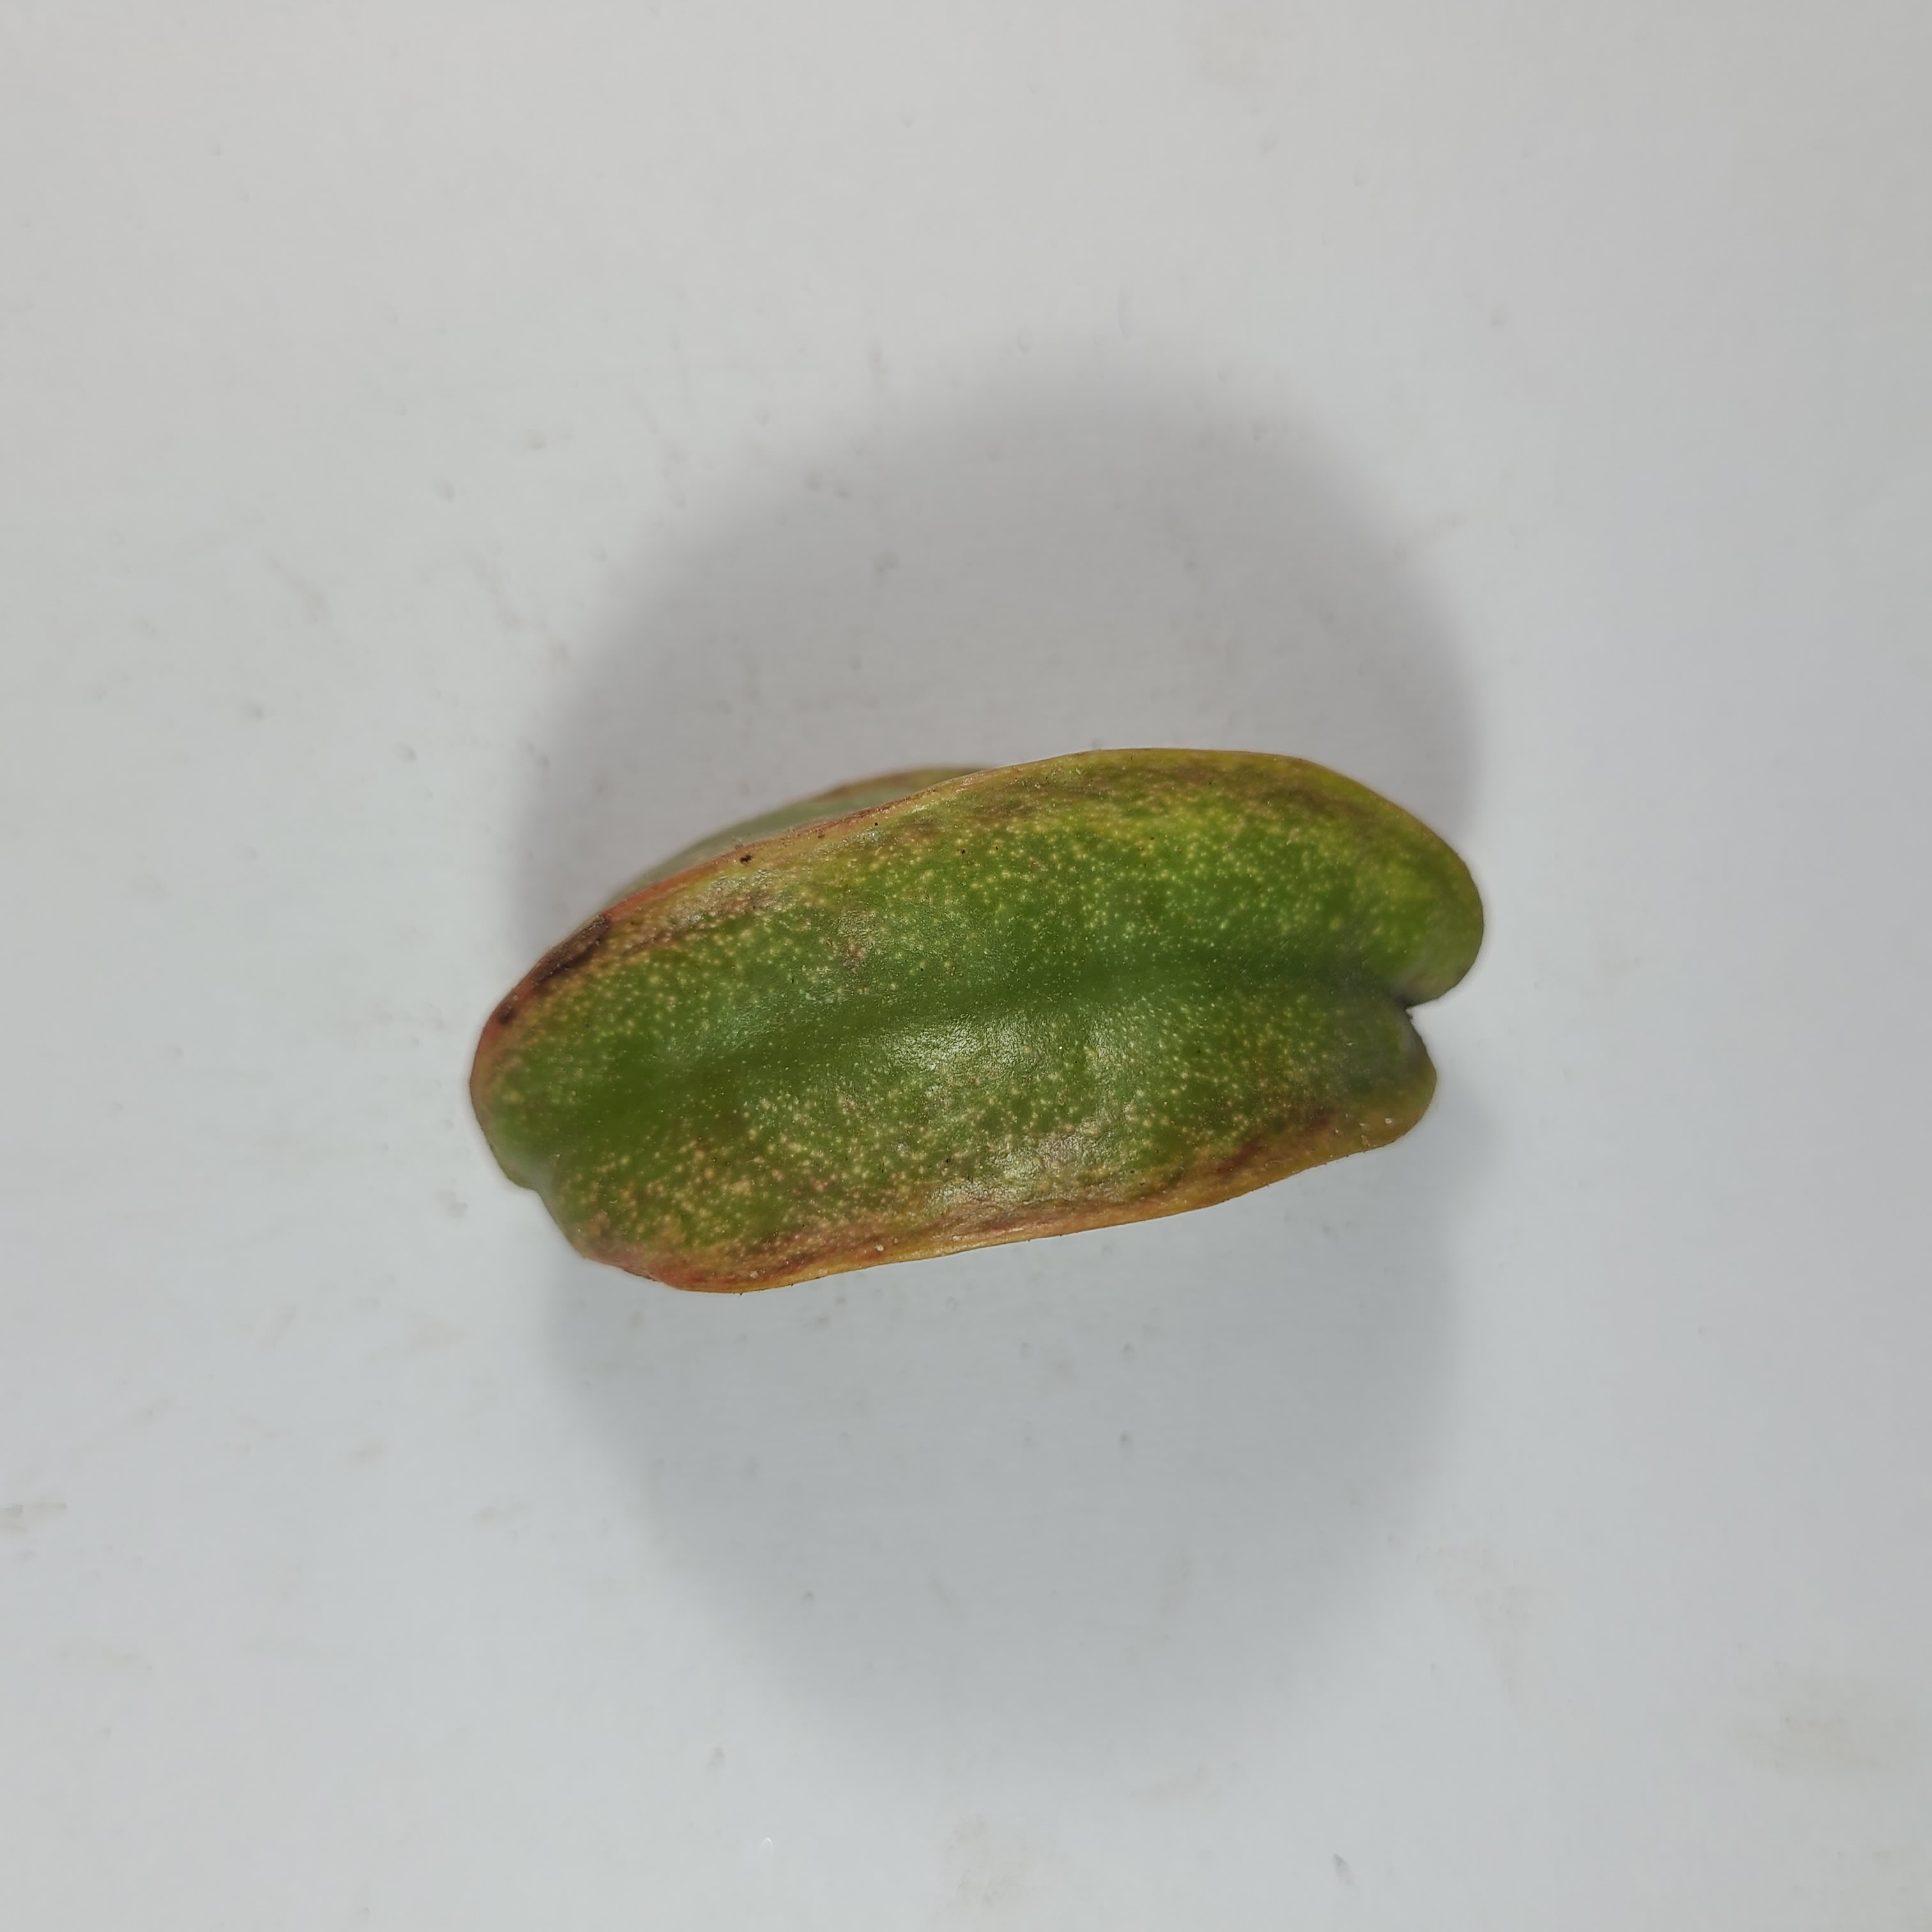
Label: Unhealthy Fruits